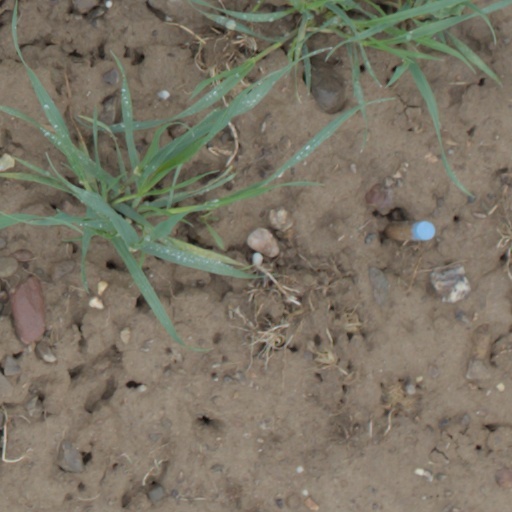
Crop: wheat